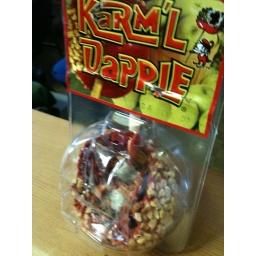
This has been sitting on a shelf in our office since this time last year.